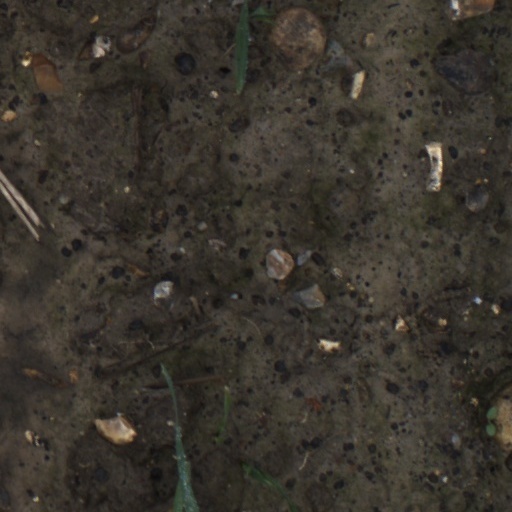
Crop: wheat